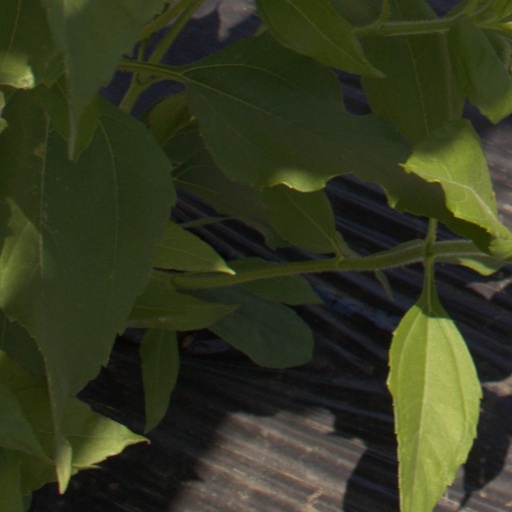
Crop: Jerusalem artichoke